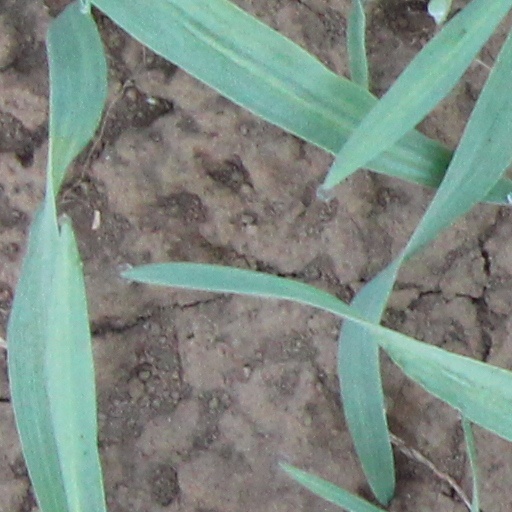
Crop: wheat